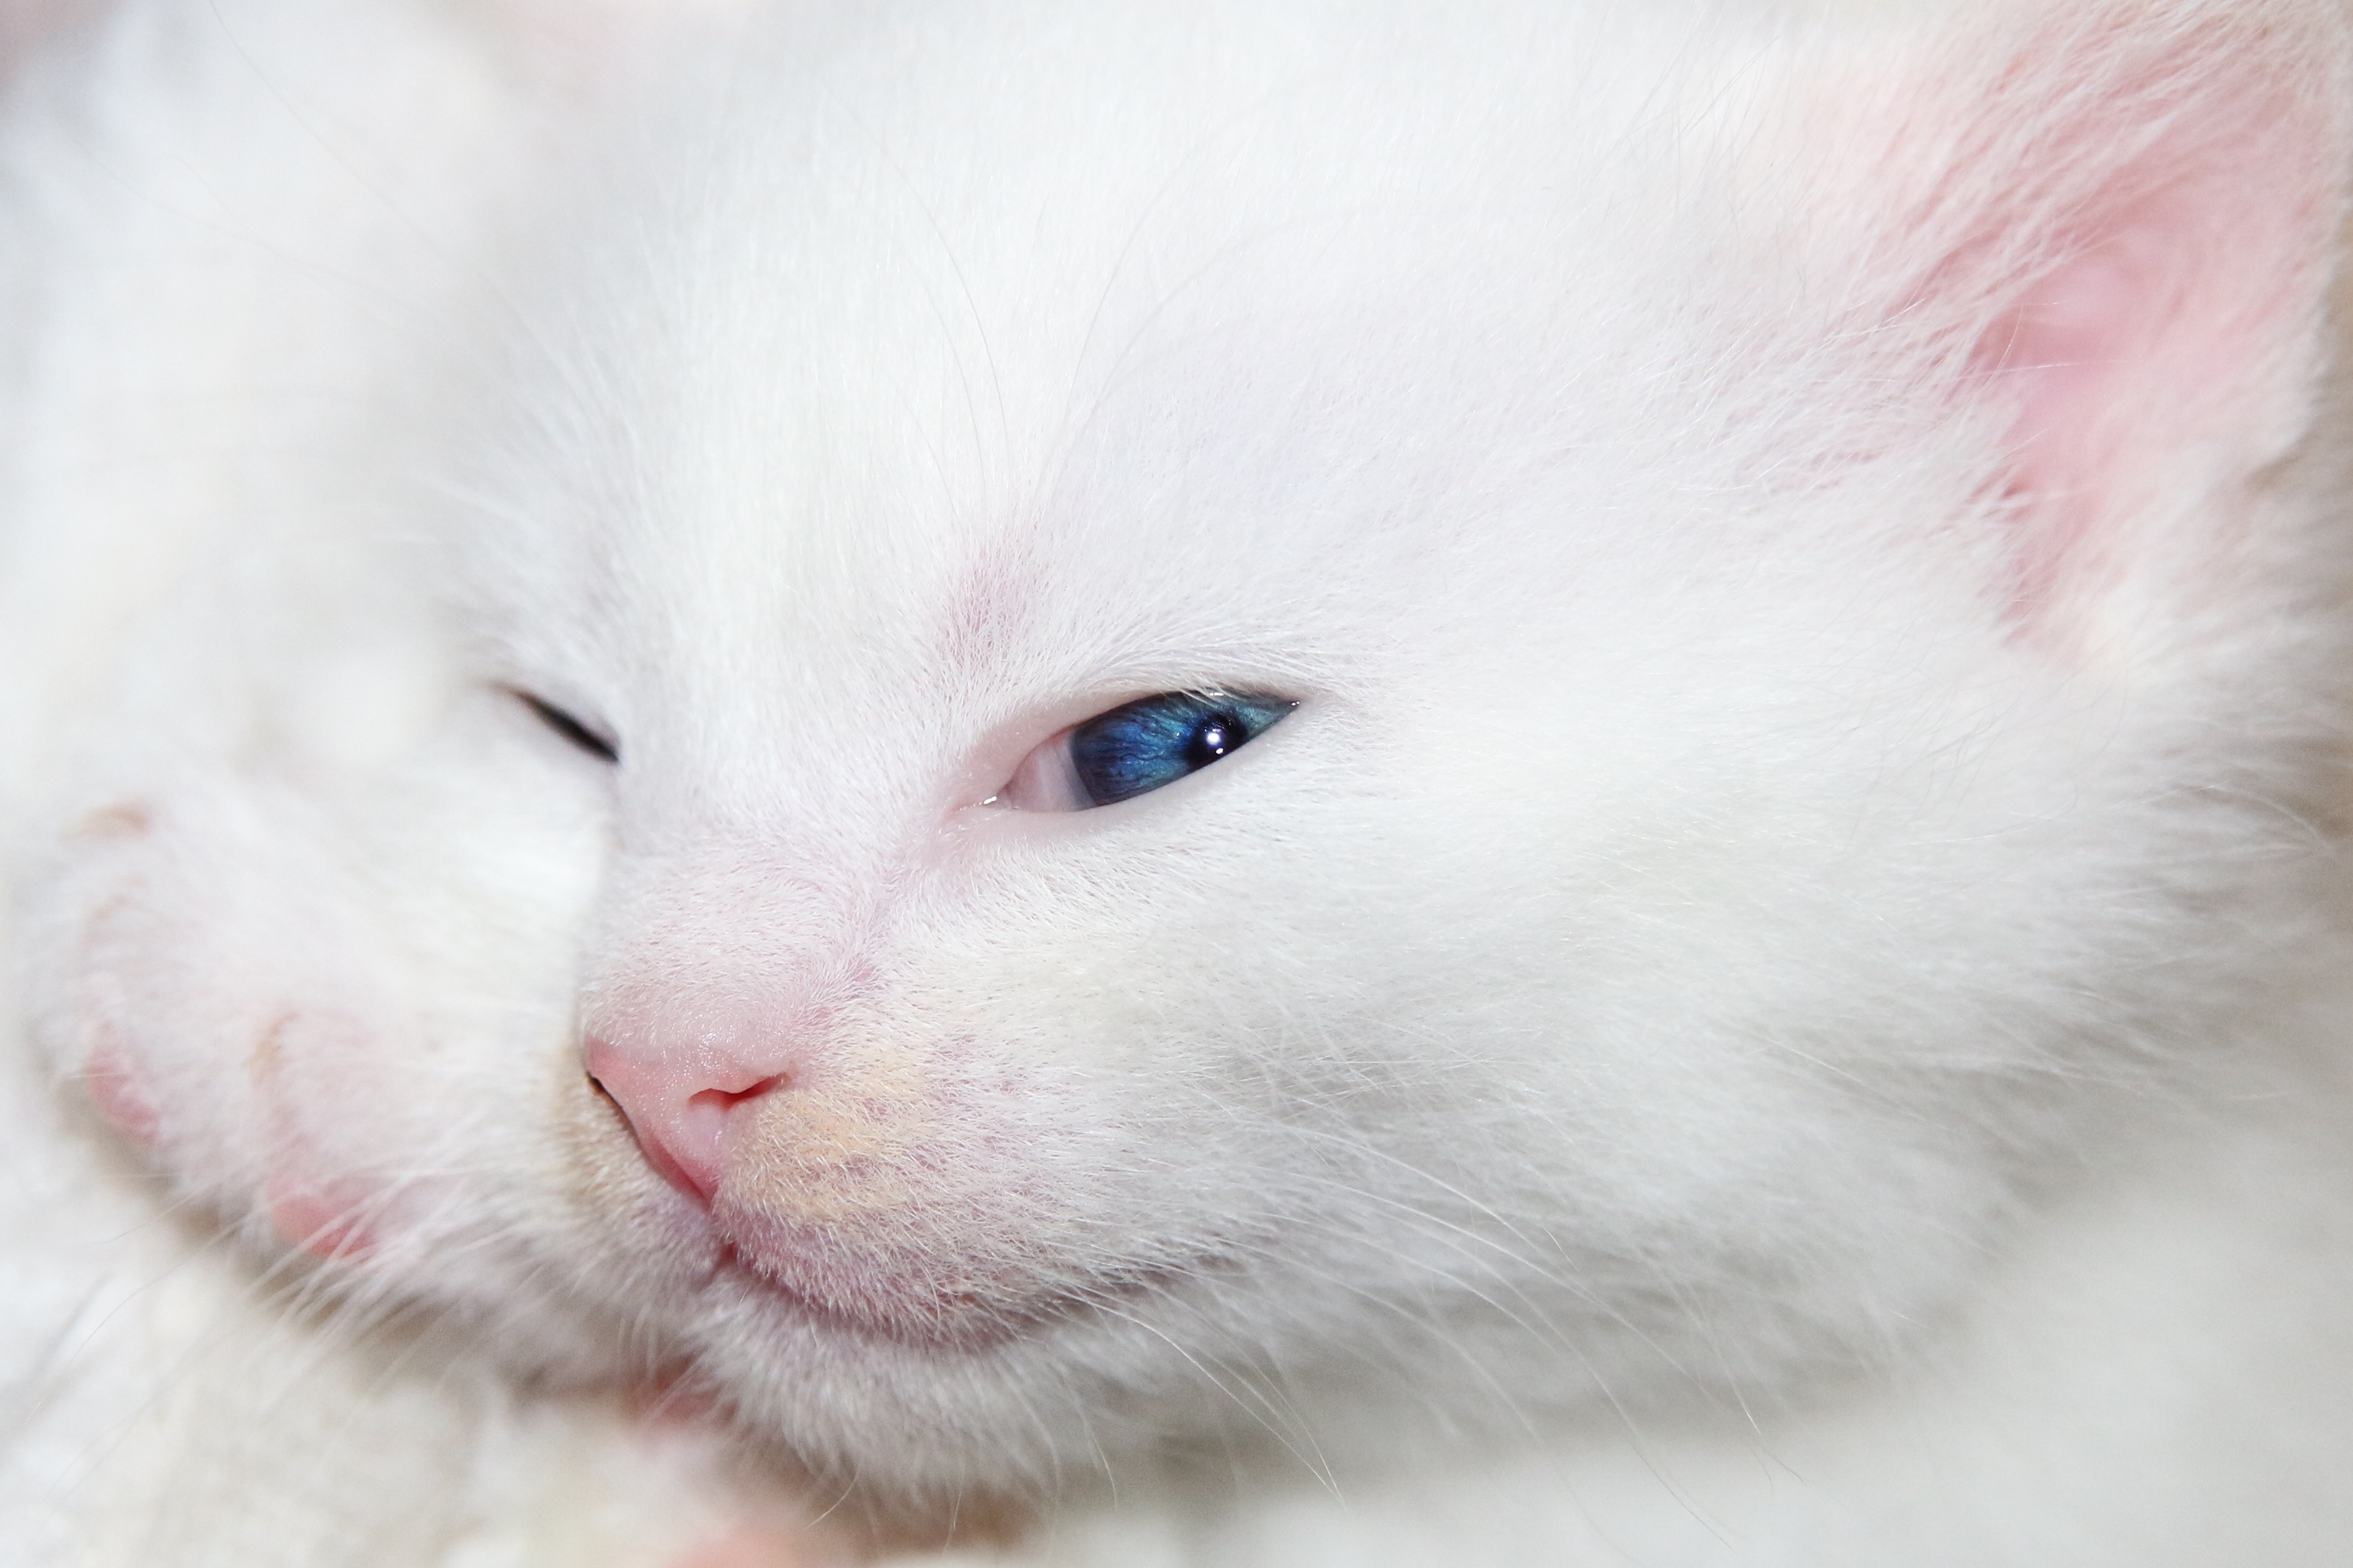
white, animal, cute, pet, red, kitten, cat, mammal, close up, nose, whiskers, eye, adidas, skin, vertebrate, ragdoll, domestic cat, persian, cat baby, small to medium sized cats, cat like mammal, turkish angora, cat puppy